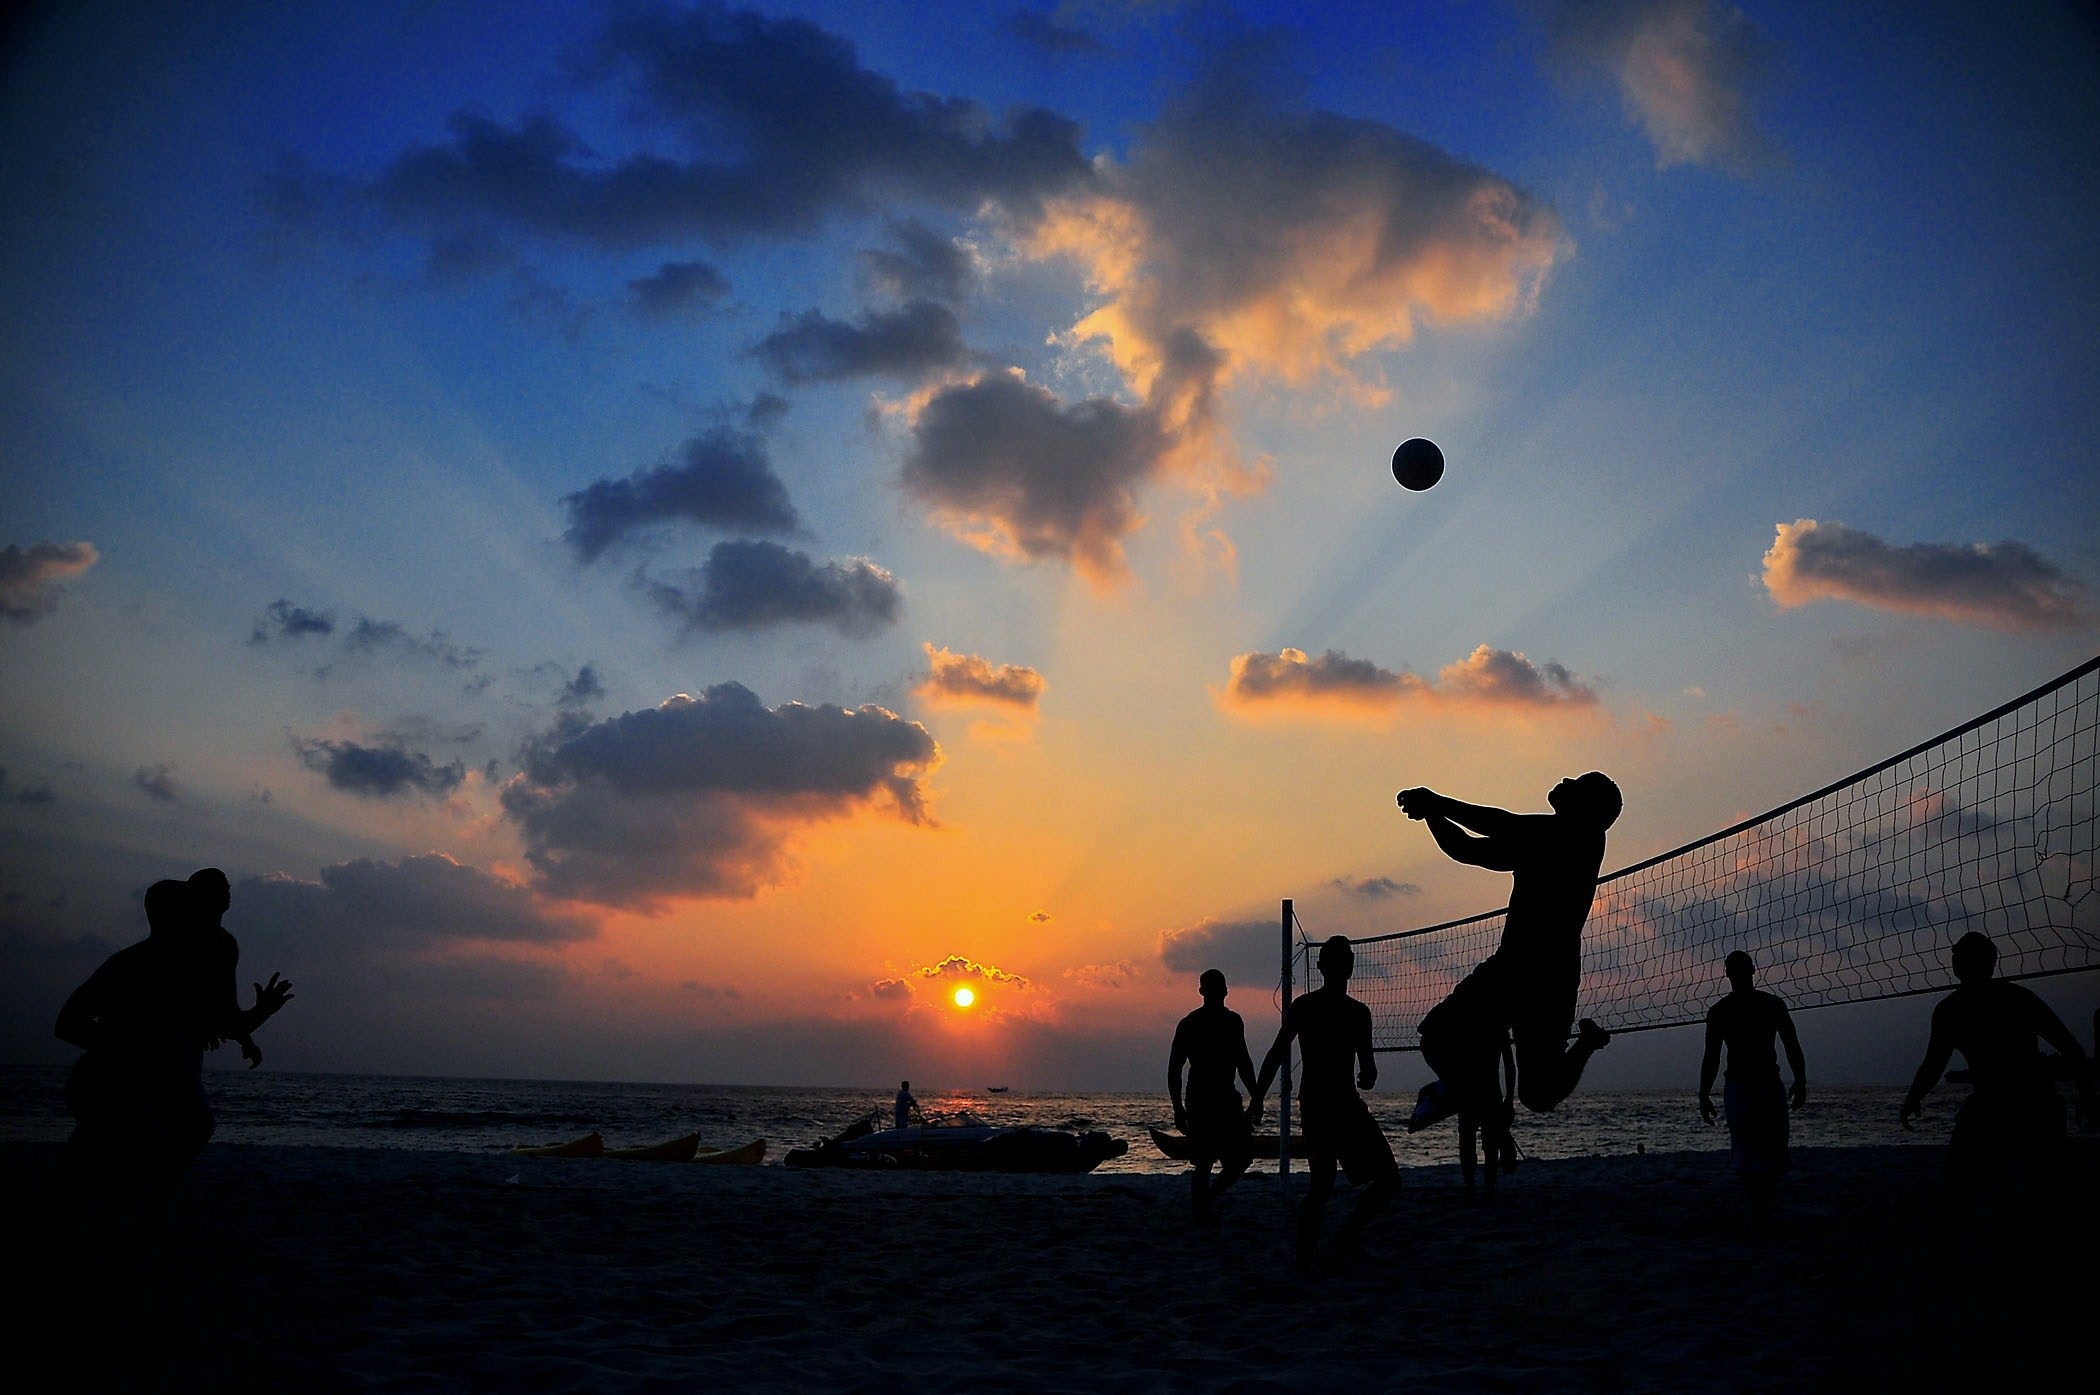
beach, sea, coast, sand, ocean, horizon, cloud, sky, sun, sunrise, sunset, game, sunlight, morning, wave, dawn, recreation, dusk, evening, leisure, activity, fun, net, silhouettes, volleyball, afterglow, teams